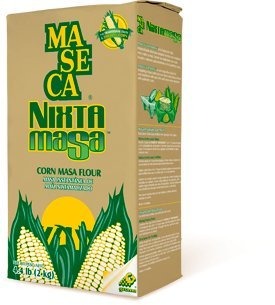
Item Name: Maseca Nixtamasa Corn Masa Flour 4.4 Lb (Pack of 2)
Value: 140.8
Unit: Ounce

Price: 6.585